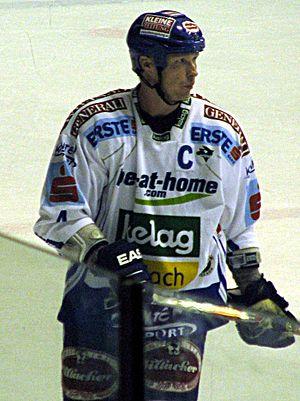
Michael Stewart est un joueur professionnel de hockey sur glace. Il a la double nationalité canadienne et autrichienne.